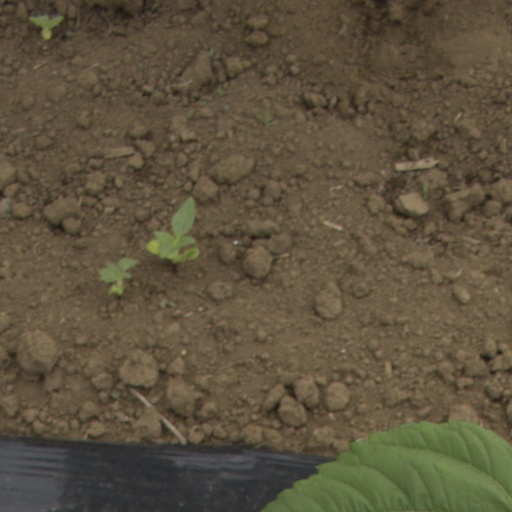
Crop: Jerusalem artichoke